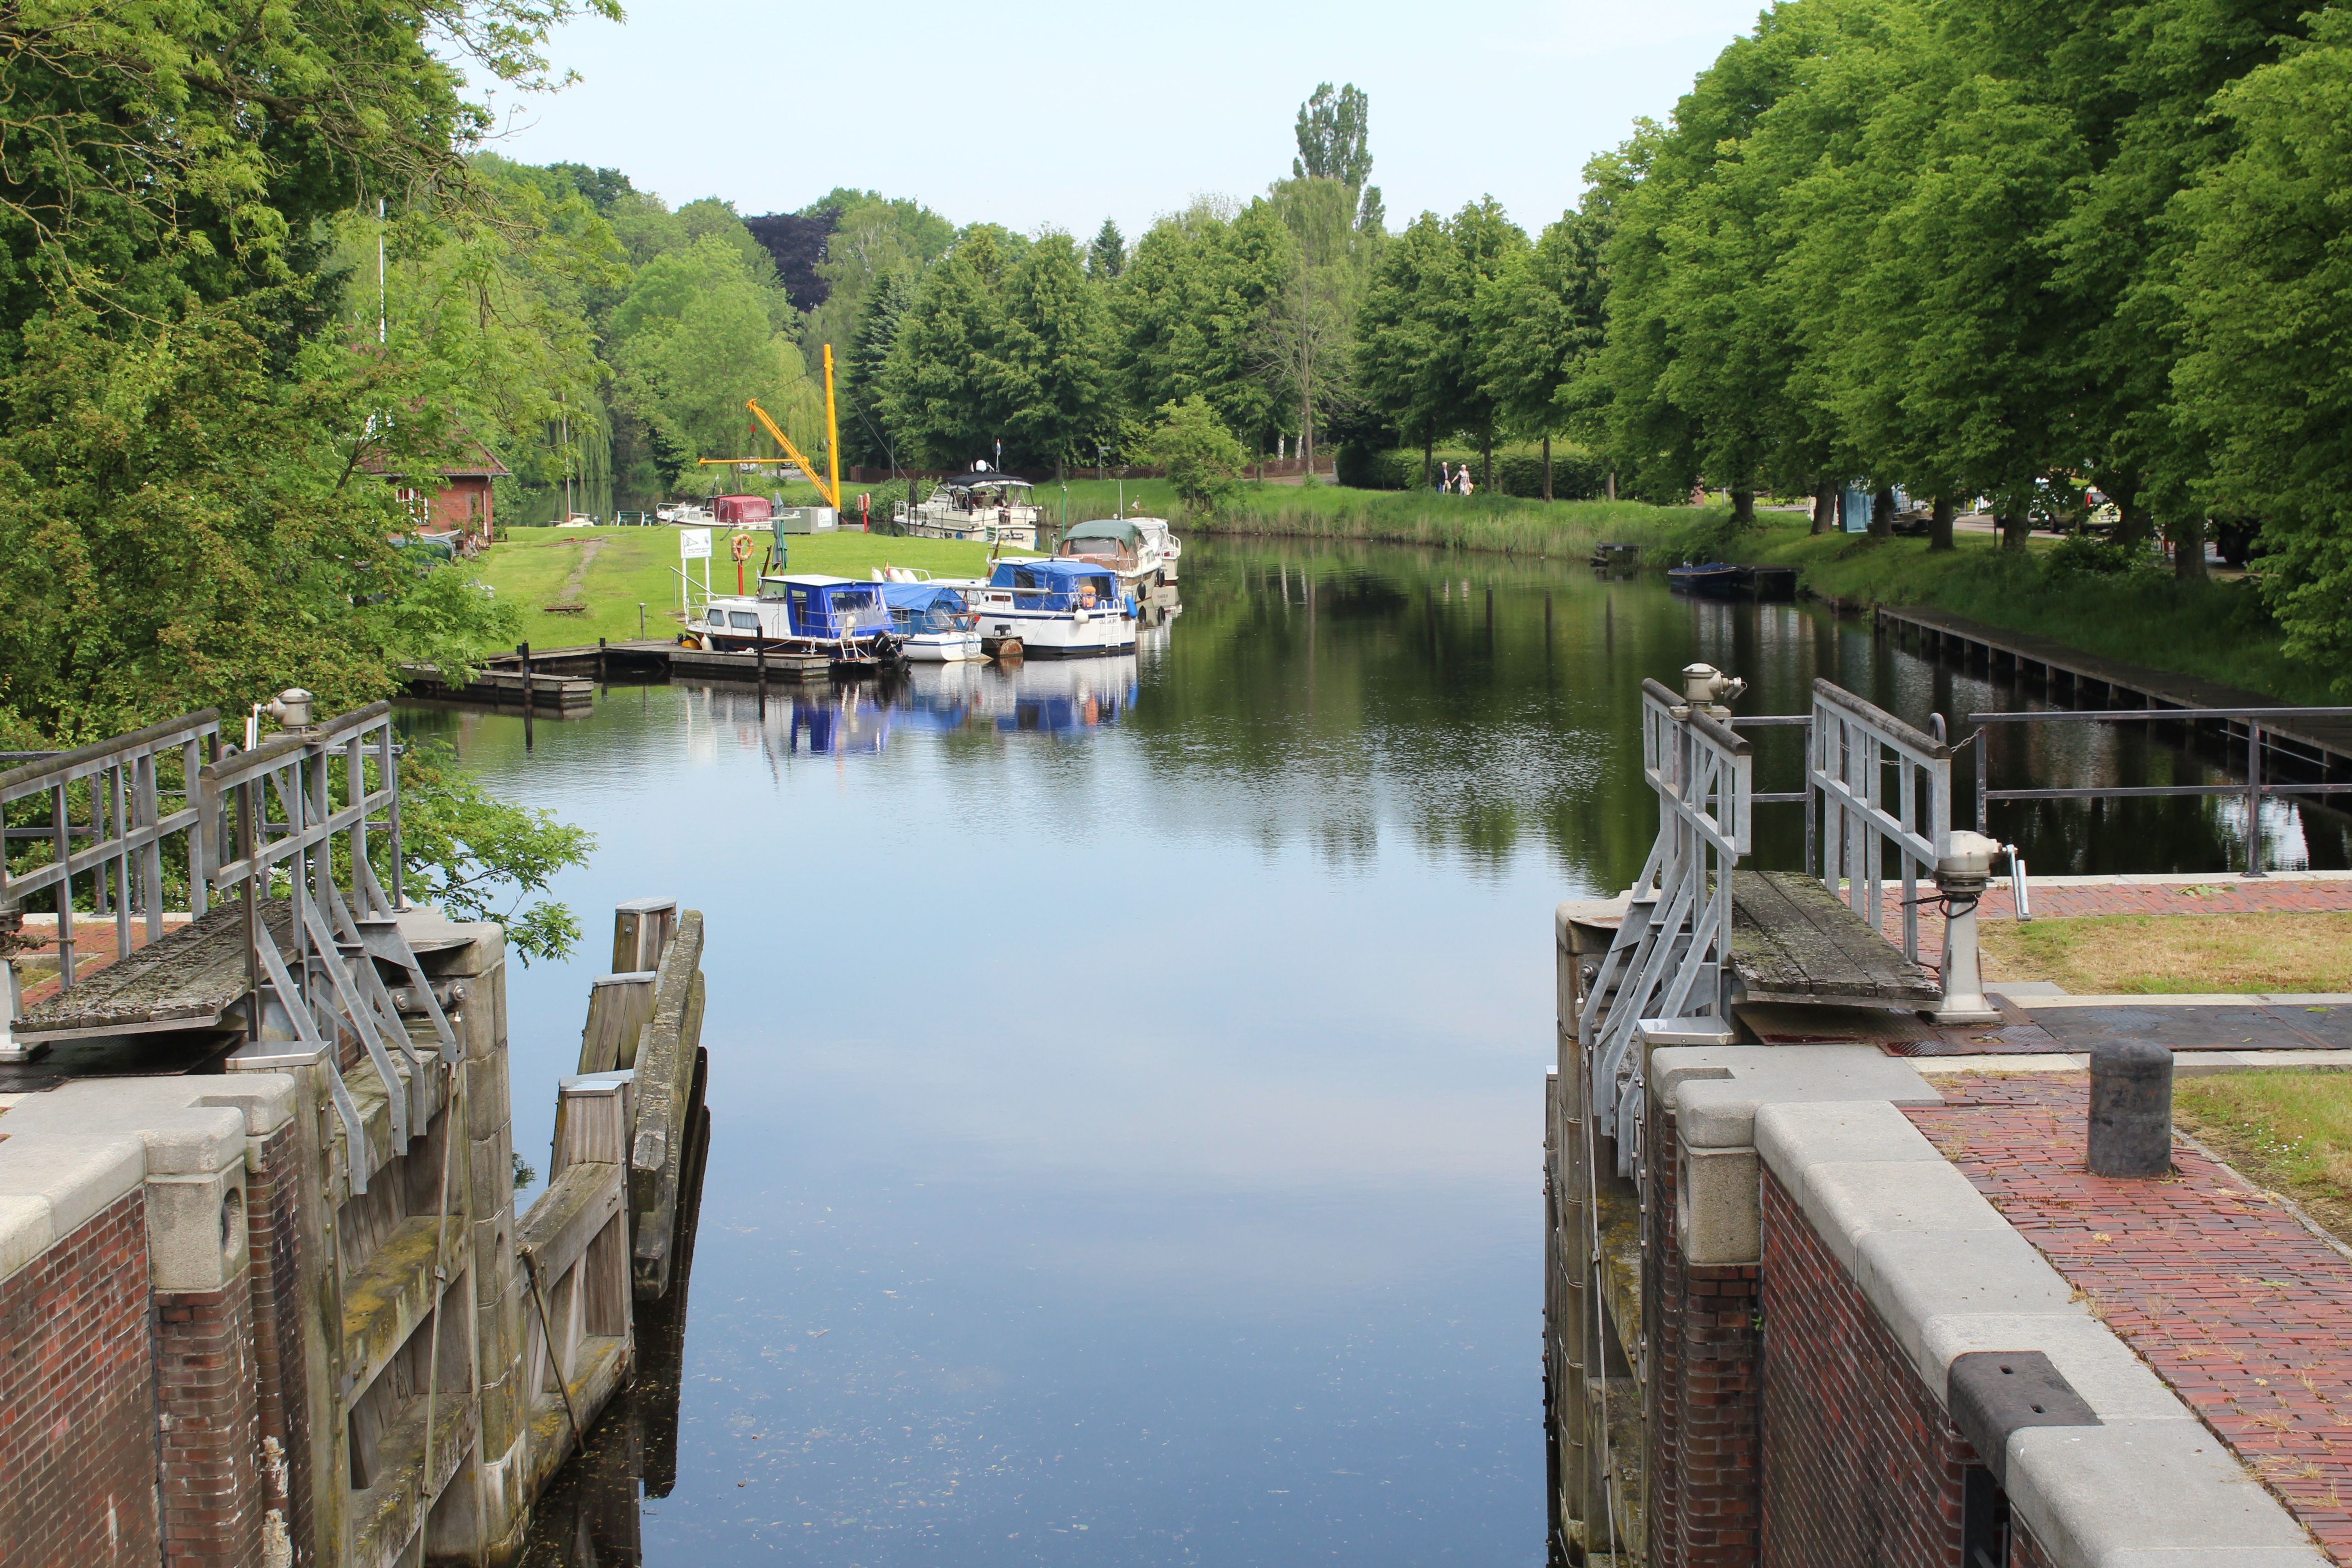
landscape, water, nature, technology, lake, wall, river, canal, vehicle, gate, waterway, body of water, engineering, germany, scene, lock, shipping, floodgate, emden, landform